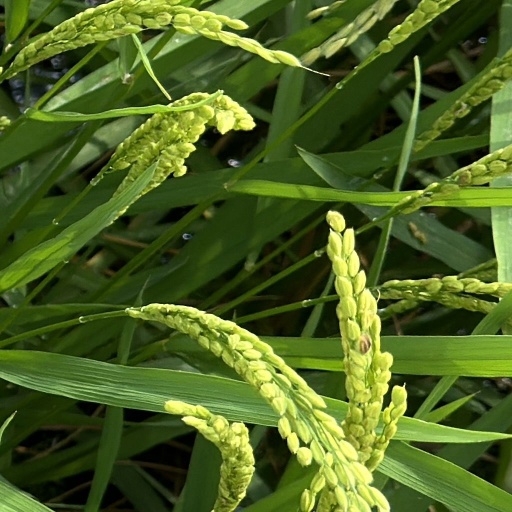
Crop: rice